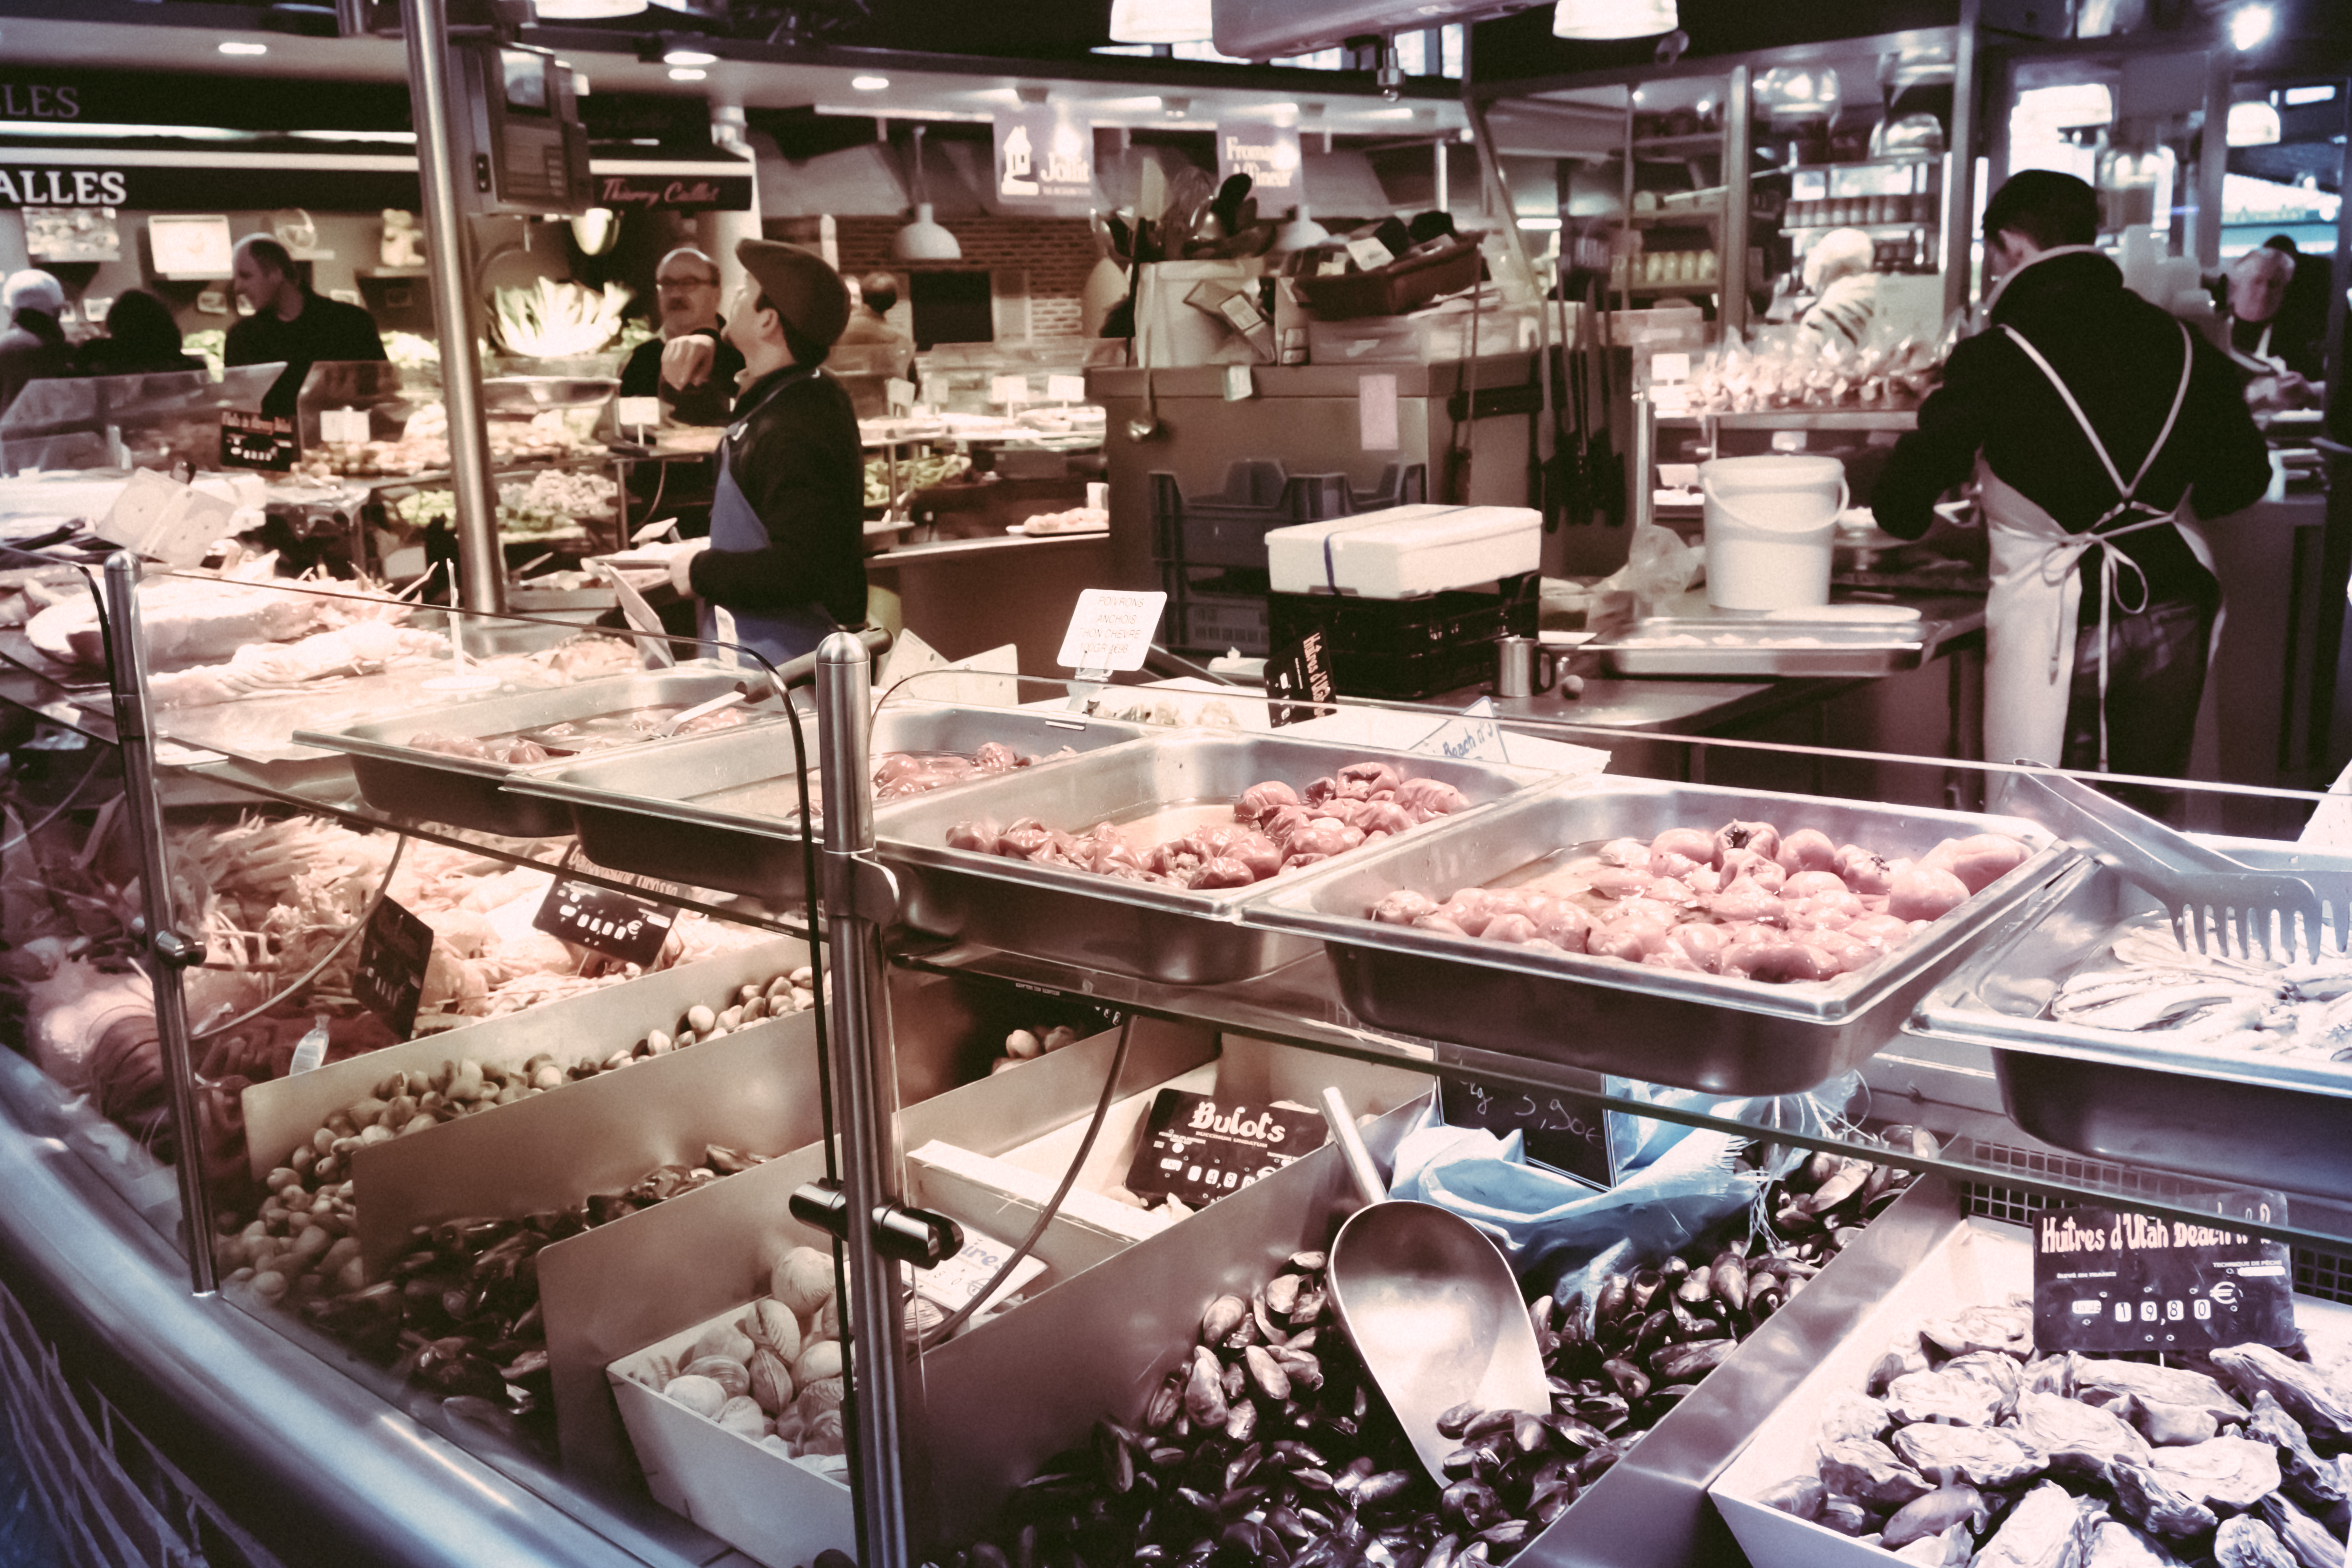
street, urban, travel, france, fujifilm, meal, food, buffet, normandy, fuji, stphotographia, fujixt1, retail, fujix, rouen